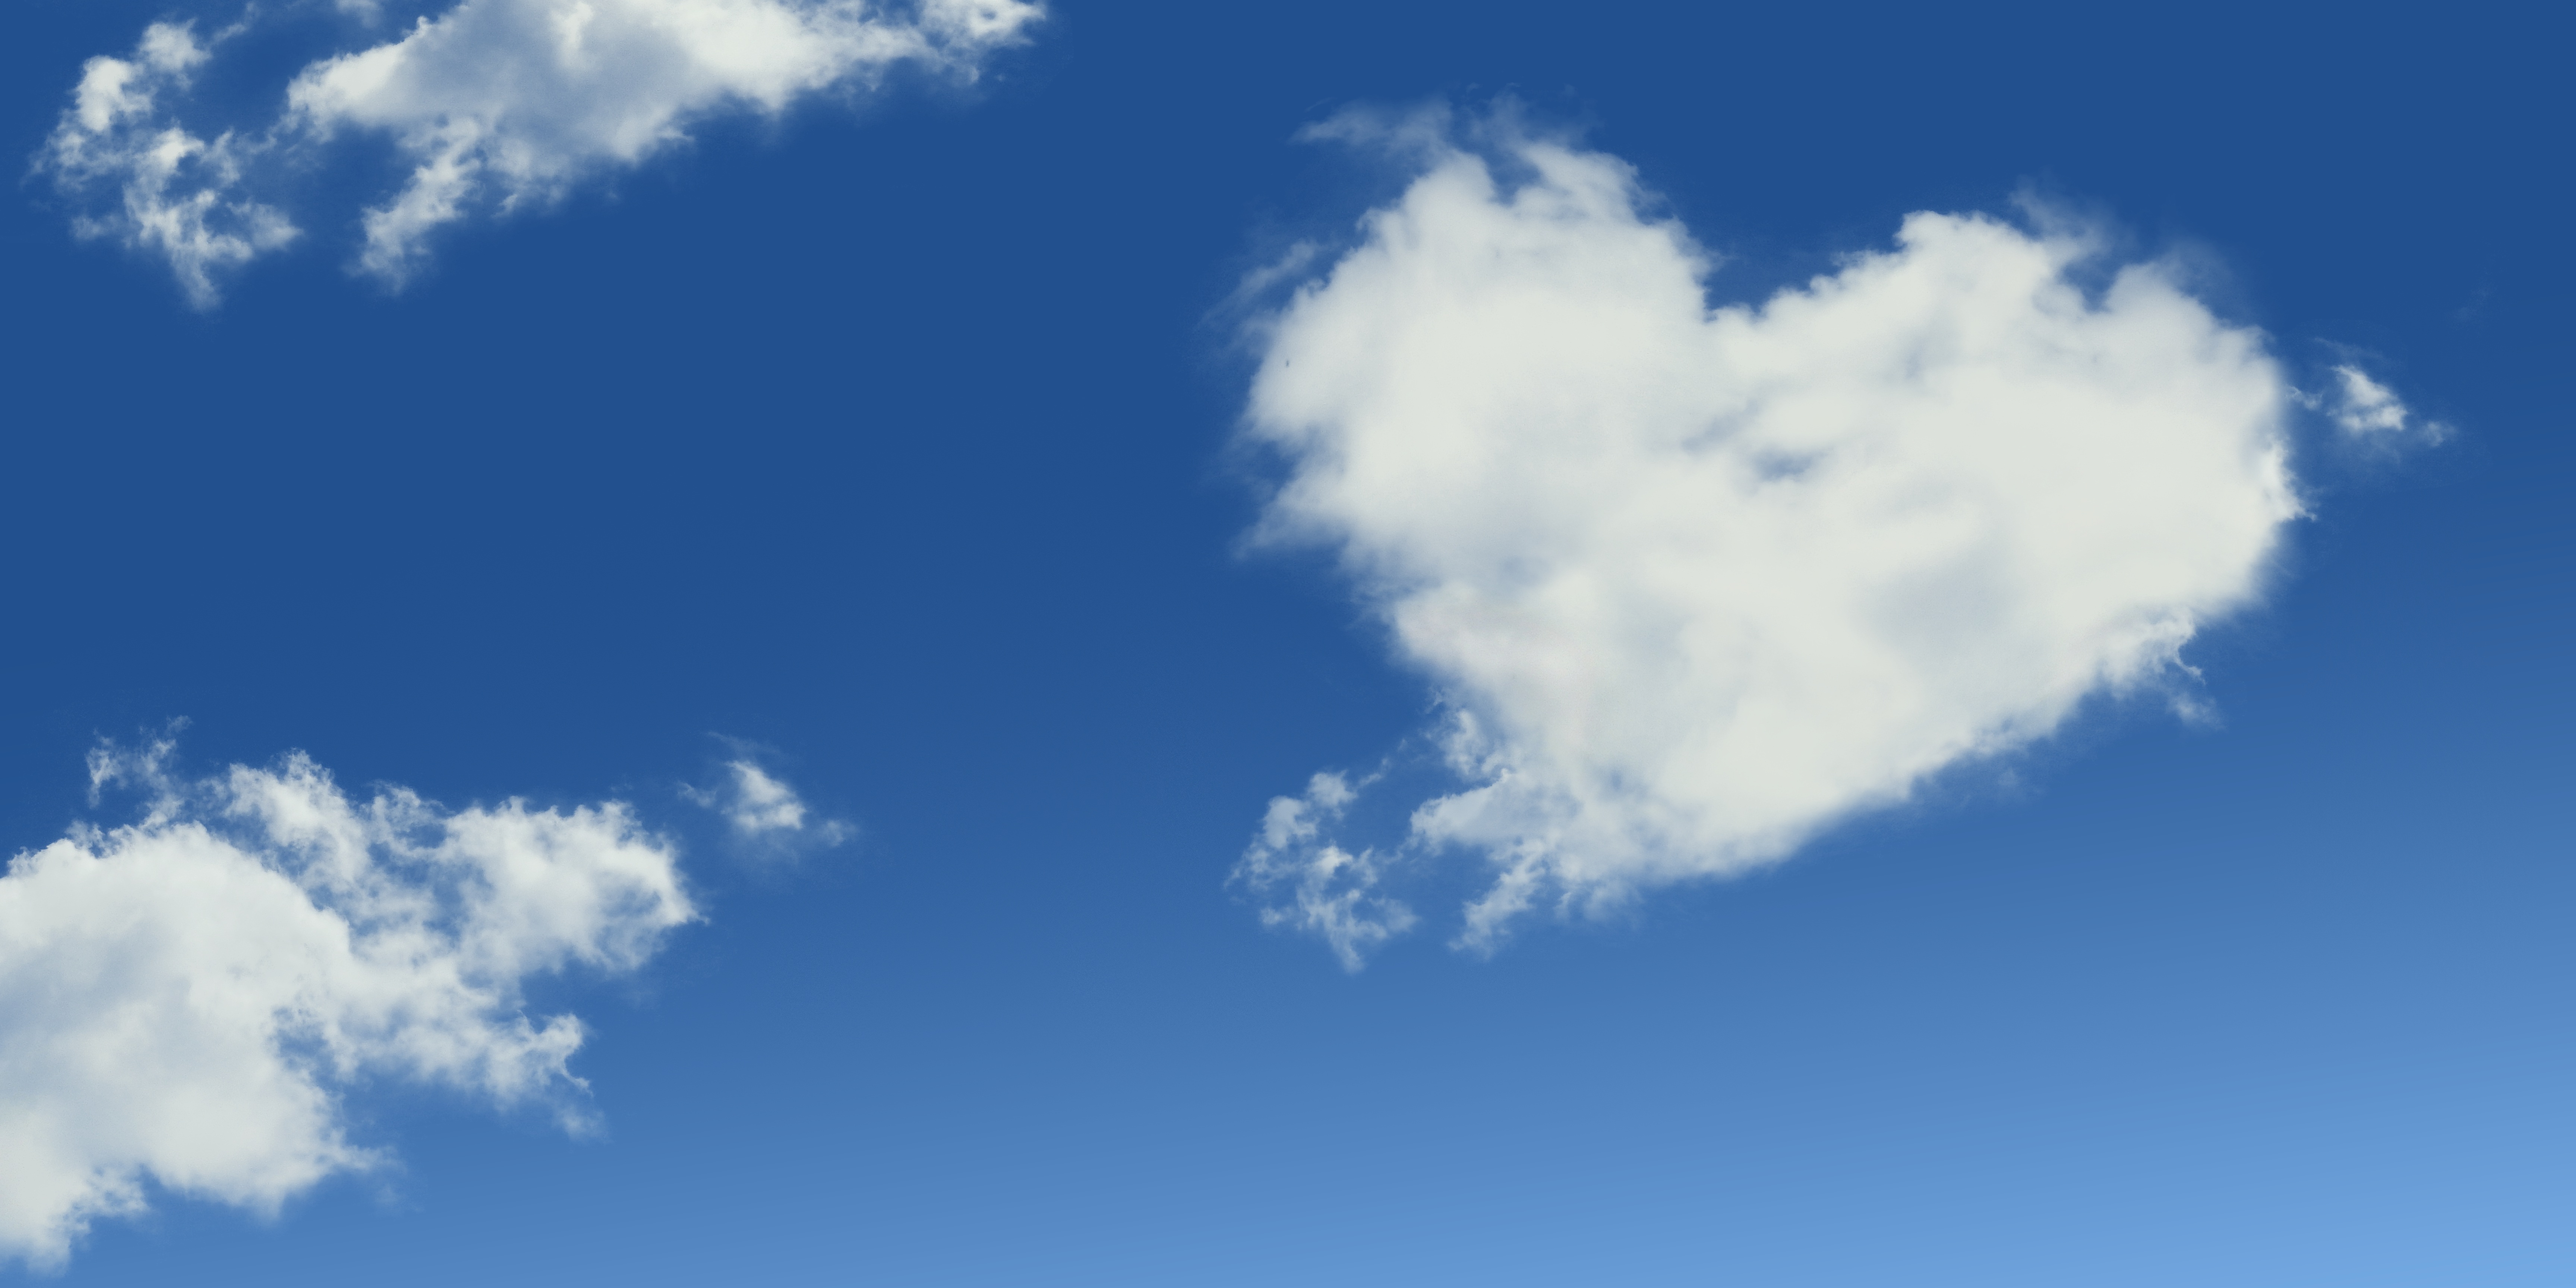
cloud, sky, sunlight, atmosphere, daytime, love, heart, cumulus, romance, romantic, blue, baby, map, affection, clouds, background, design, wallpaper, postcard, valentine, greeting card, feelings, longing, valentine's day, mother's day, meteorological phenomenon, atmosphere of earth